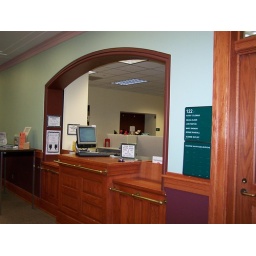
Interlibrary Loan window. You can just see the door to my office which is in this area